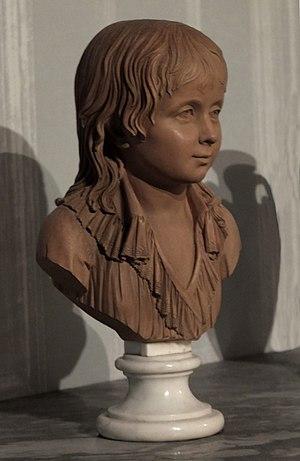
Buste de Louis-Charles de France, Duc de Normandie puis Dauphin, puis Louis XVII (1785-1795)
Louis-Charles de France plus connu sous le nom de Louis XVII, né à Versailles le 27 mars 1785 et mort à Paris le 8 juin 1795, second fils de Louis XVI et de Marie-Antoinette, duc de Normandie, est titré dauphin de France à partir de 1789, puis prince royal de 1791 à 1792.